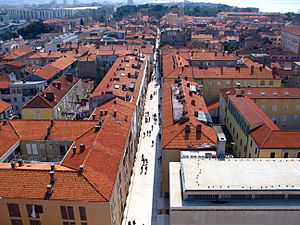
Zadar
Udsigt over Zadar fra St. Anastasia katedralen i Zadar
Zadar er en kroatisk by beliggende i Dalmatien ved Adriaterhavet.